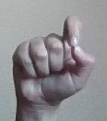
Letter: fa